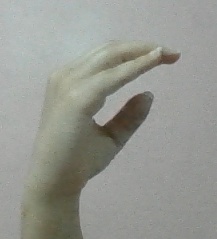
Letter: jeem